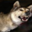
Label: wolf